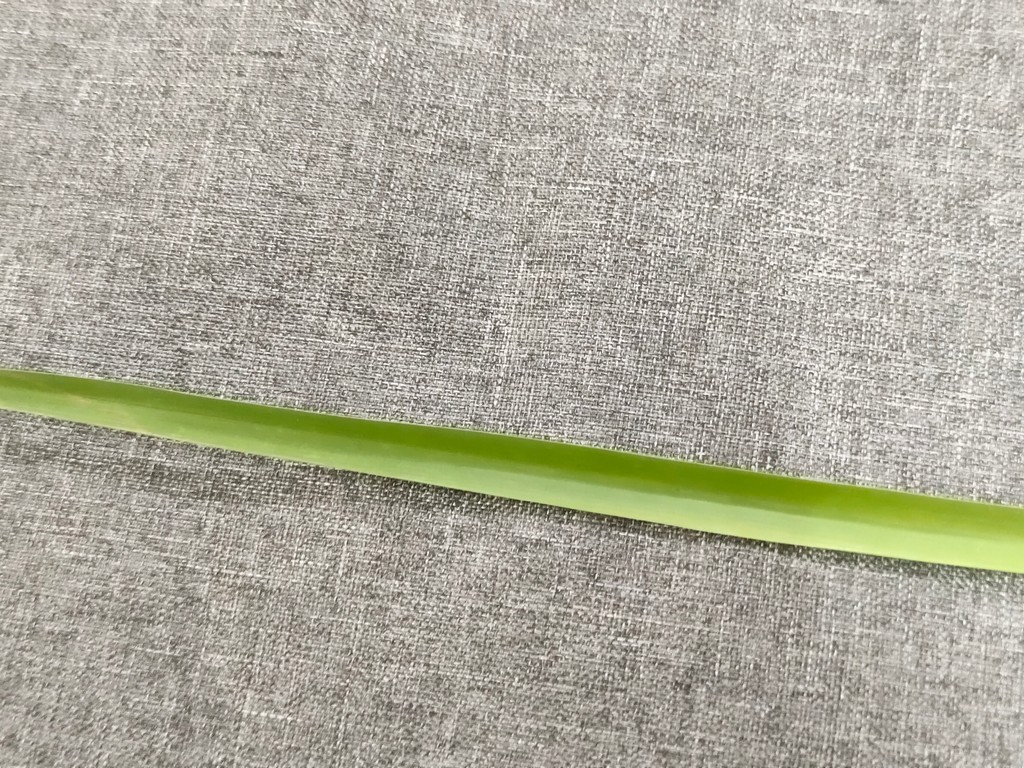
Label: Healthy